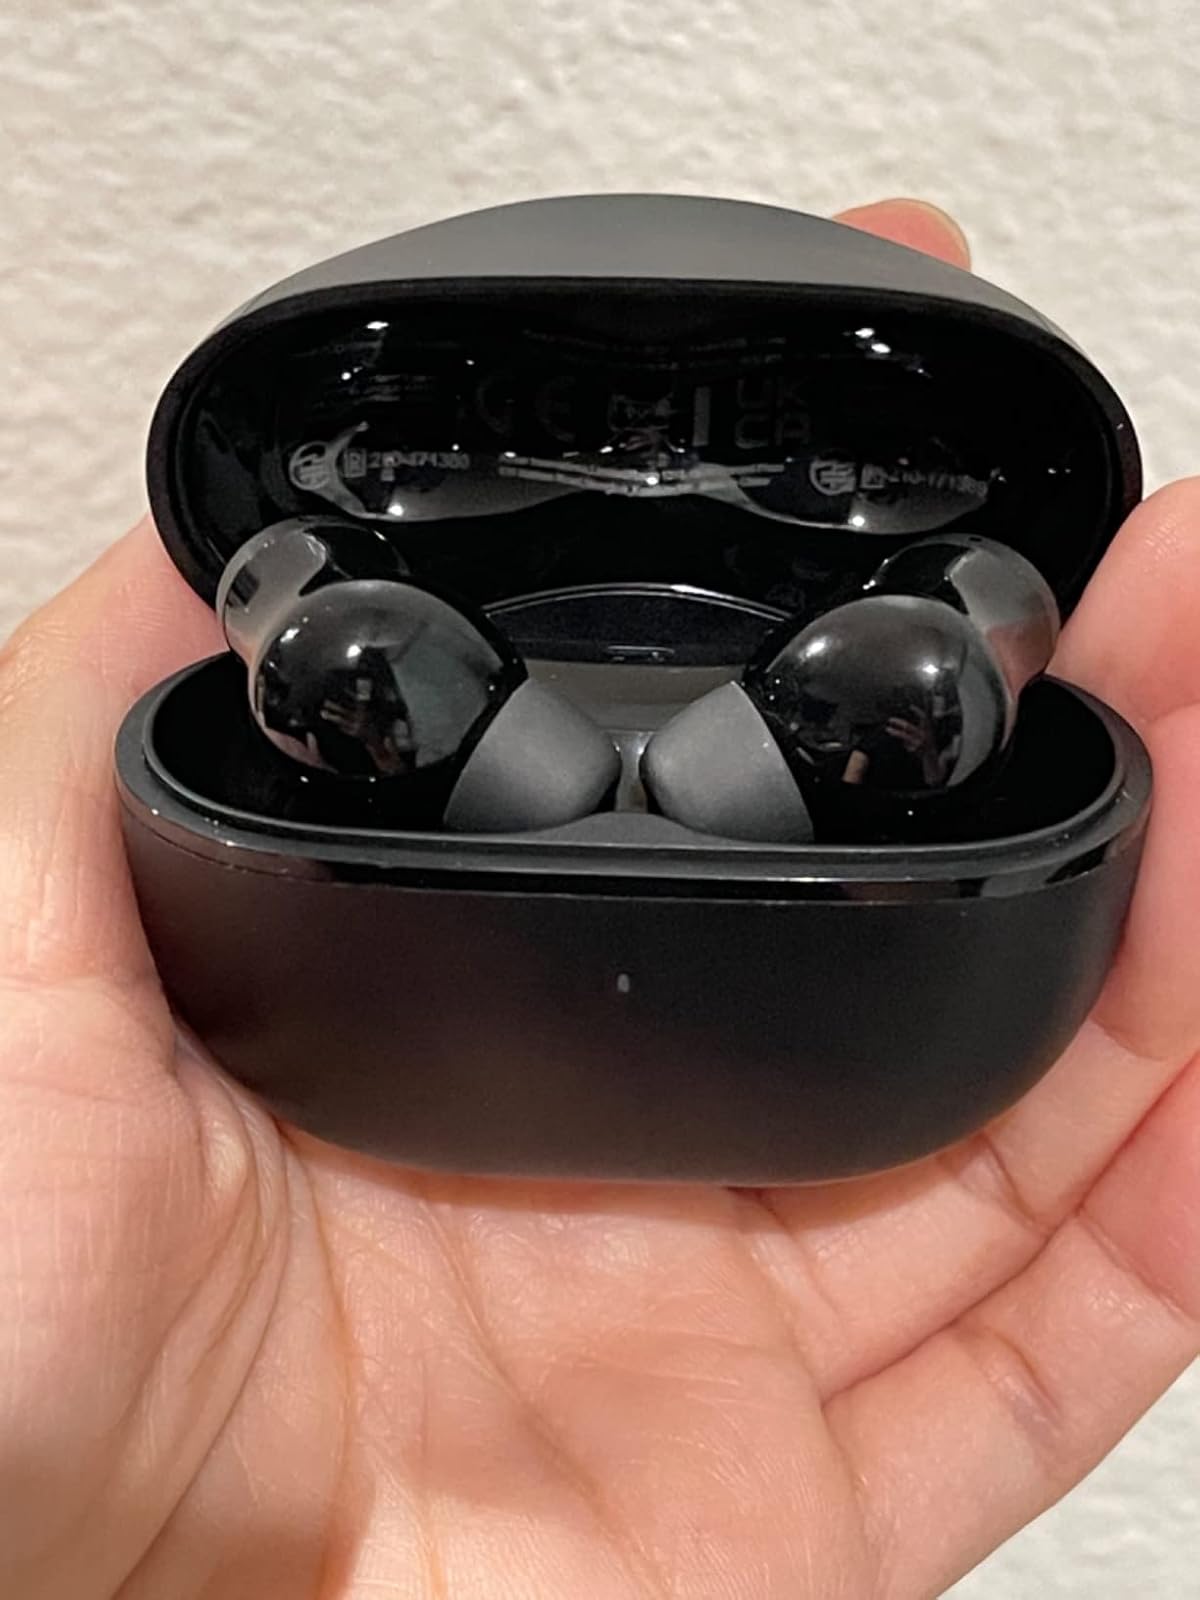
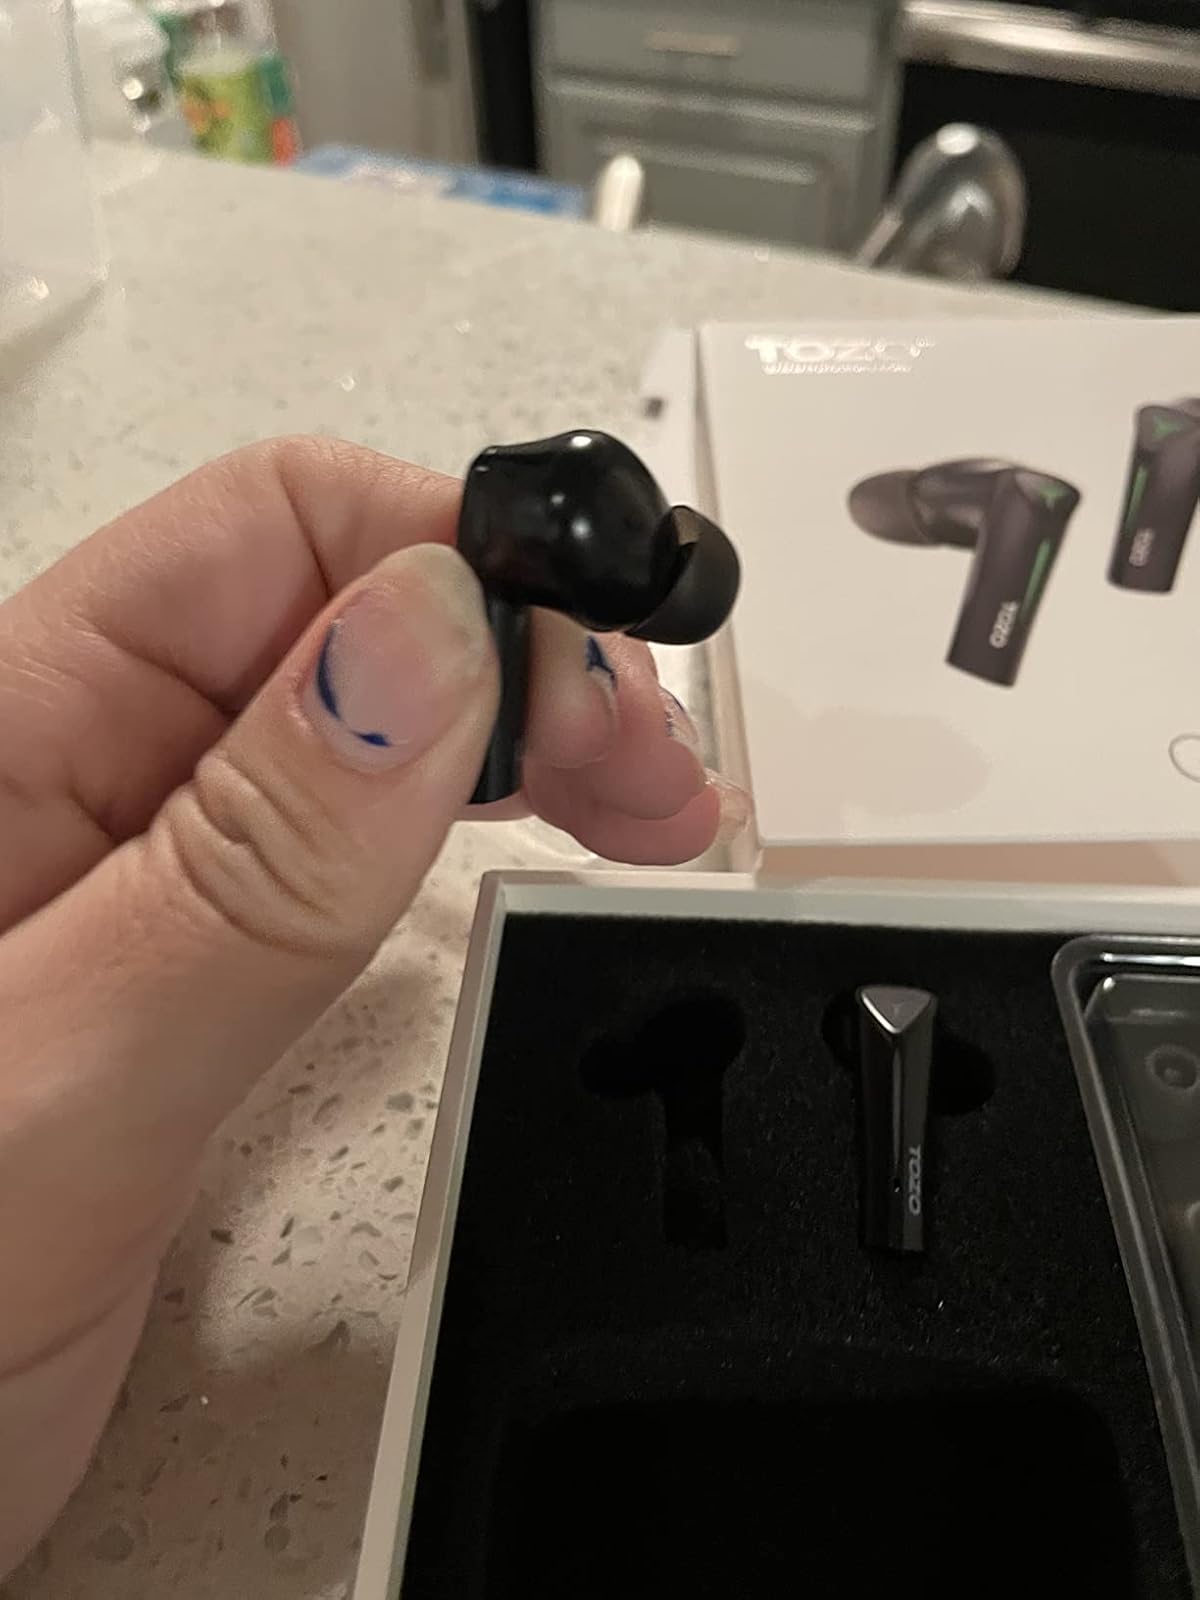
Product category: earbuds
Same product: no